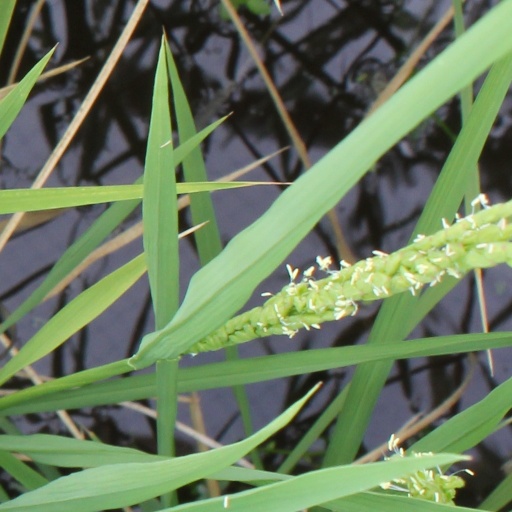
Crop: rice